Battle of Constantinople (1147)

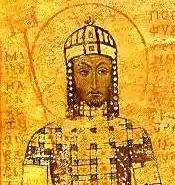
Emperor Manuel I

The array of the Byzantine army, unusually, is described in some detail by Kinnamos. To the fore, "far forward", were four units ("taxiarchiai") of the "most unwarlike, common part of the army"; Kinnamos' wording indicates that these were infantry. Behind these were drawn up the heaviest and most well-armoured cavalry, the "kataphraktoi", the elite of the army. Next were "those who rode swift horses", the "koursores", a more mobile form of close-combat cavalry. Finally, in the rear were the Cumans, Seljuk Turks and the "Romans' archer force", all presumably horse archers. This formation is unusual for a pitched battle, and is essentially the reverse of standard Byzantine practice, as exemplified by the Battle of Sirmium in 1167. At Sirmium the horse archers were thrown forward to skirmish with and provoke the enemy, the "koursores" were placed as flank guards, the "kataphraktoi" were at the front of the main body of the army whilst the infantry were held in reserve in the rear.